Belle Vue Aces

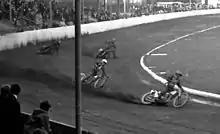
The Aces riding at Hyde Road during the eventful 1963 season

The purpose built track was laid around the existing athletics and cycling track and the club secured the services of leading rider Arthur Franklyn as captain coach. The opening speedway meeting here was staged on 23 March 1929, when Arthur Franklyn won the Golden Helmet and the first league fixture was on 4 May, against Preston.